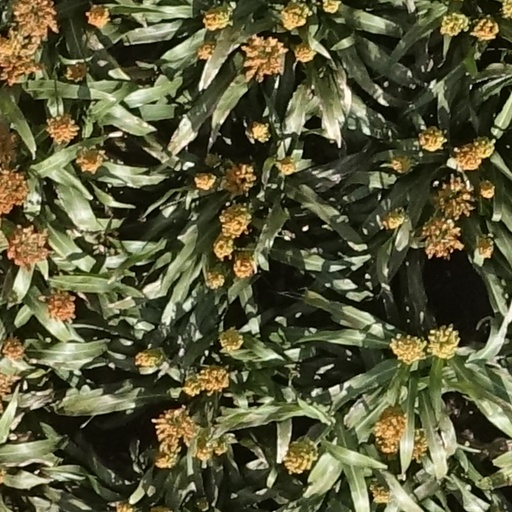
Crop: sorghum